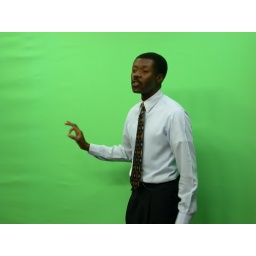
Alan Sealls standing in front of the key wall